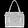
Label: Bag